Chauffeurs de la Drôme

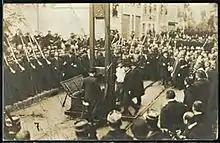
David, the first to be executed, being led to the guillotine. Valence, 22 September 1909

Berruyer was arrested on 22 October 1908 at his house; a search of the house revealed a large cache of stolen items. Liottard and David were arrested soon after but the fourth man, Lamarque, escaped. Their eight-day trial began at Valence, Drôme on 2 July 1909. All four men were convicted and sentenced to death. Armand Fallières, the President of France at the time, was personally opposed to the death penalty, but the strength of public opinion made it impossible for him to accept their pleas for clemency.